Wang Yangming

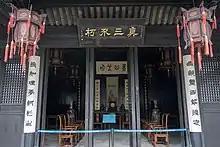
Grand Hall, Wang Yangming's former residence

Wang was born in Yuyao, Zhejiang Province, to a scholarly family with a tradition of bureaucratic service. His father, Wang Hua, was first ("Zhuangyuan", 狀元) in the Imperial Examination of 1481, and rose to become the vice-minister of the Ministry of Rites, but was later demoted and subsequently expelled from government service for having offended Liu Jin, a eunuch.